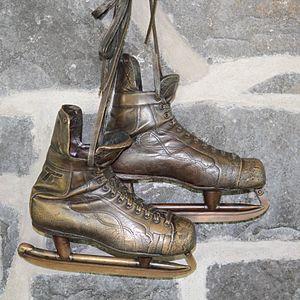
Patins CCM Tackaberry portés par Jean Béliveau lorsqu'il a marqué son 500e but en saison régulière, le 11 février 1971, année où il a pris sa retraite des Canadiens de Montréal. Pavillon du lac aux Castors, Parc du Mont-Royal, Québec, Canada.